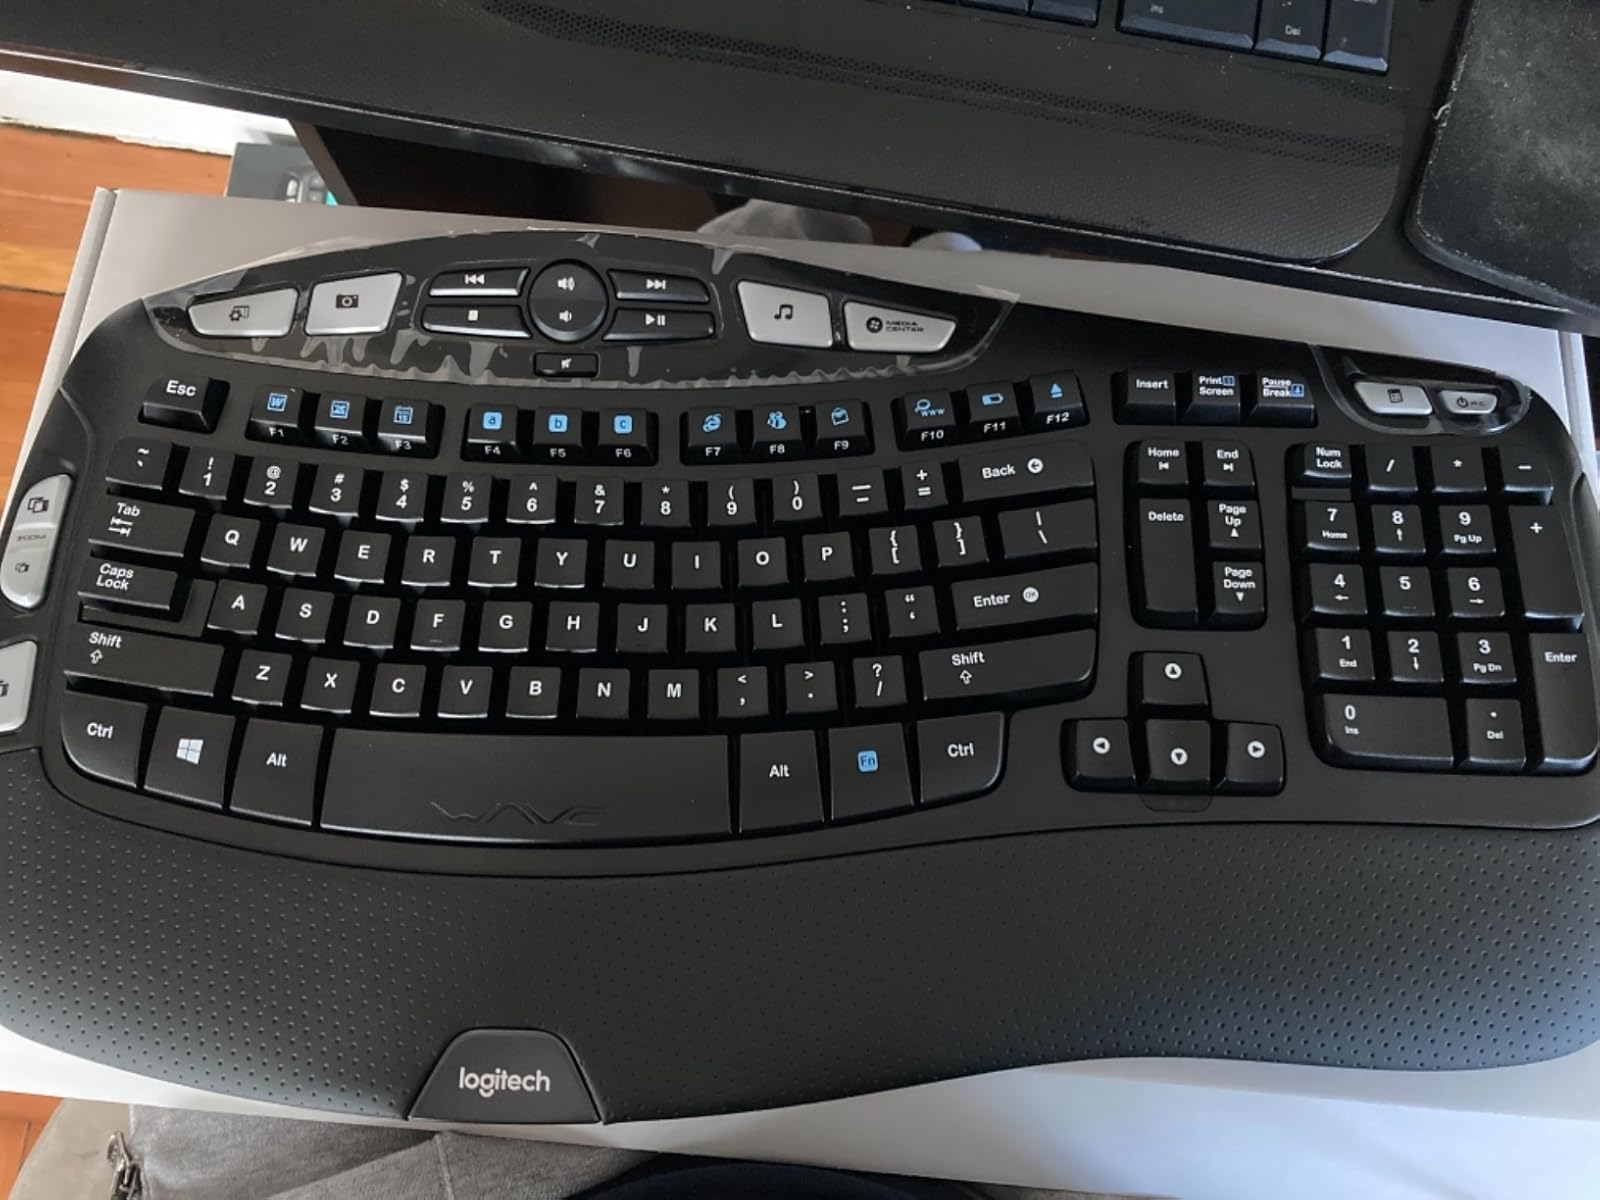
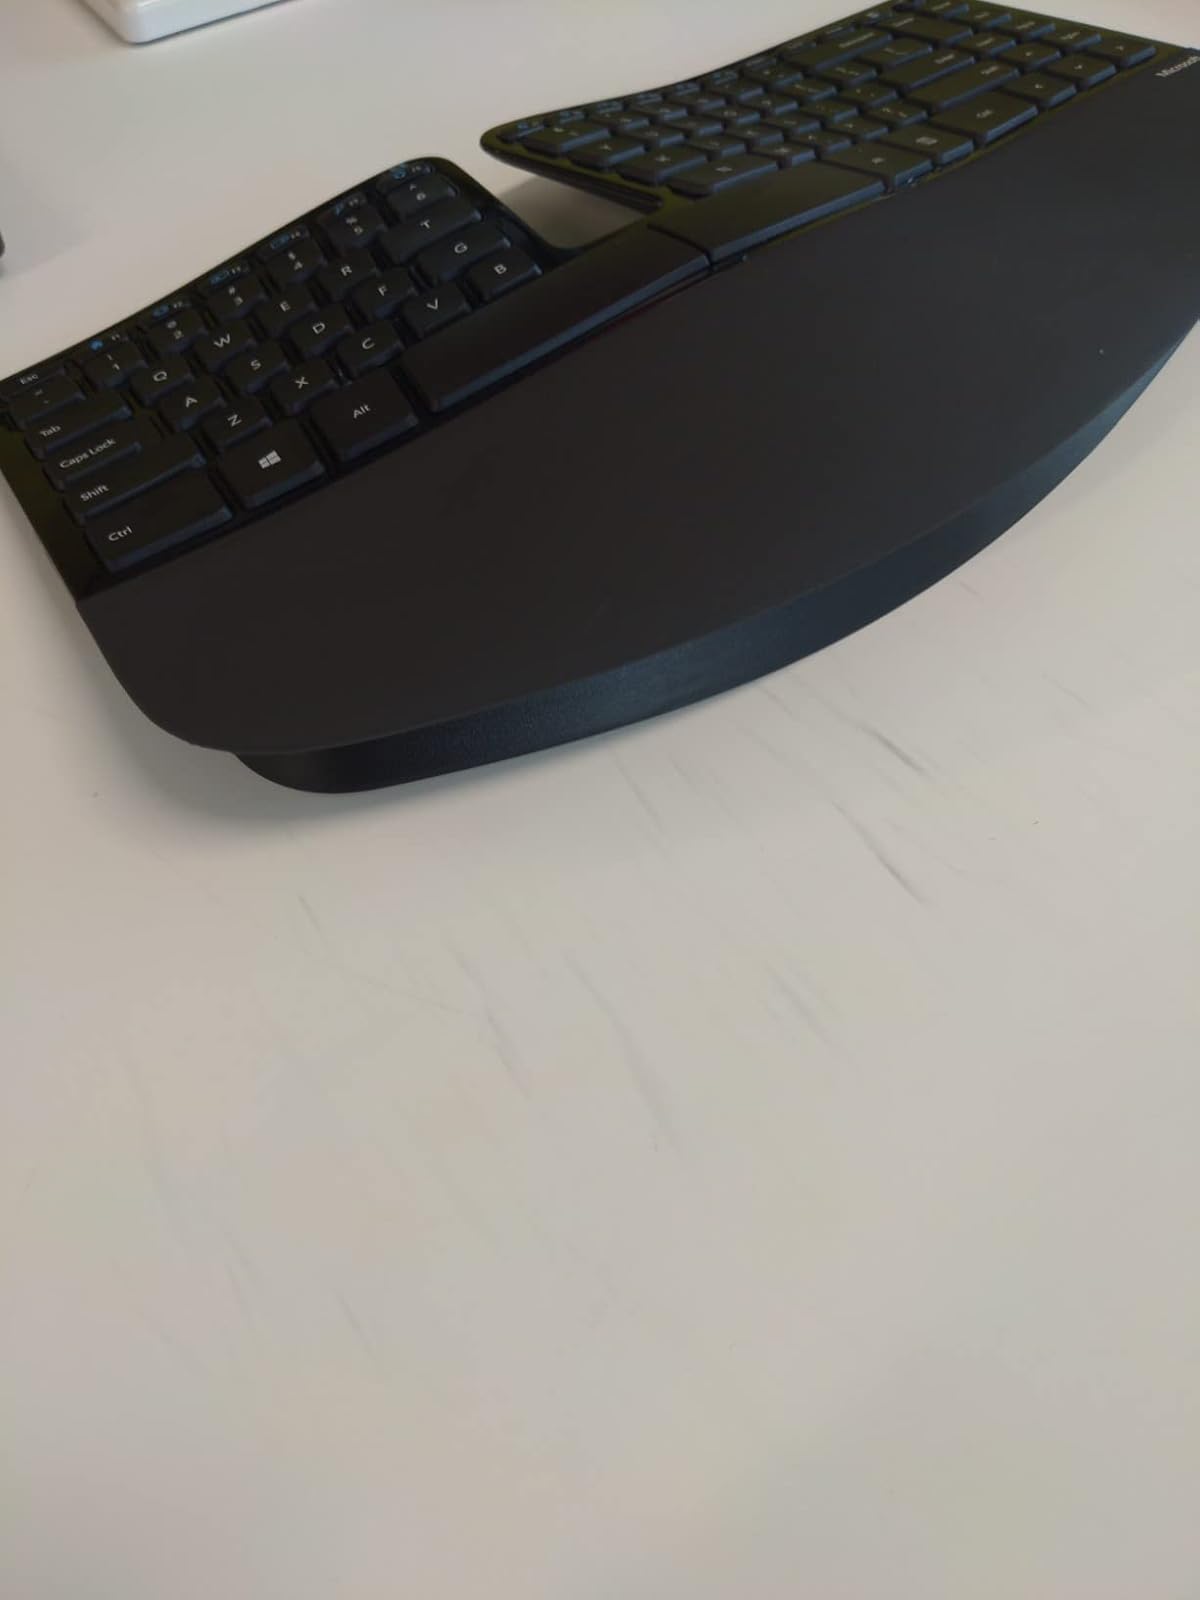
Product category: keyboard
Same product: no